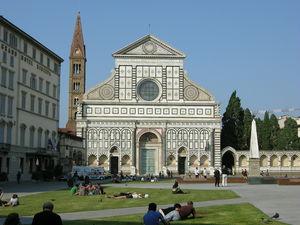
La Piazza Santa Maria Novella est une des grandes places monumentales de Florence. Elle est en particulier le parvis de la basilique Santa Maria Novella et est bordée sur son autre face en vis-à-vis par La loggia dell'Ospedale di San Paolo.